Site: brandenburg
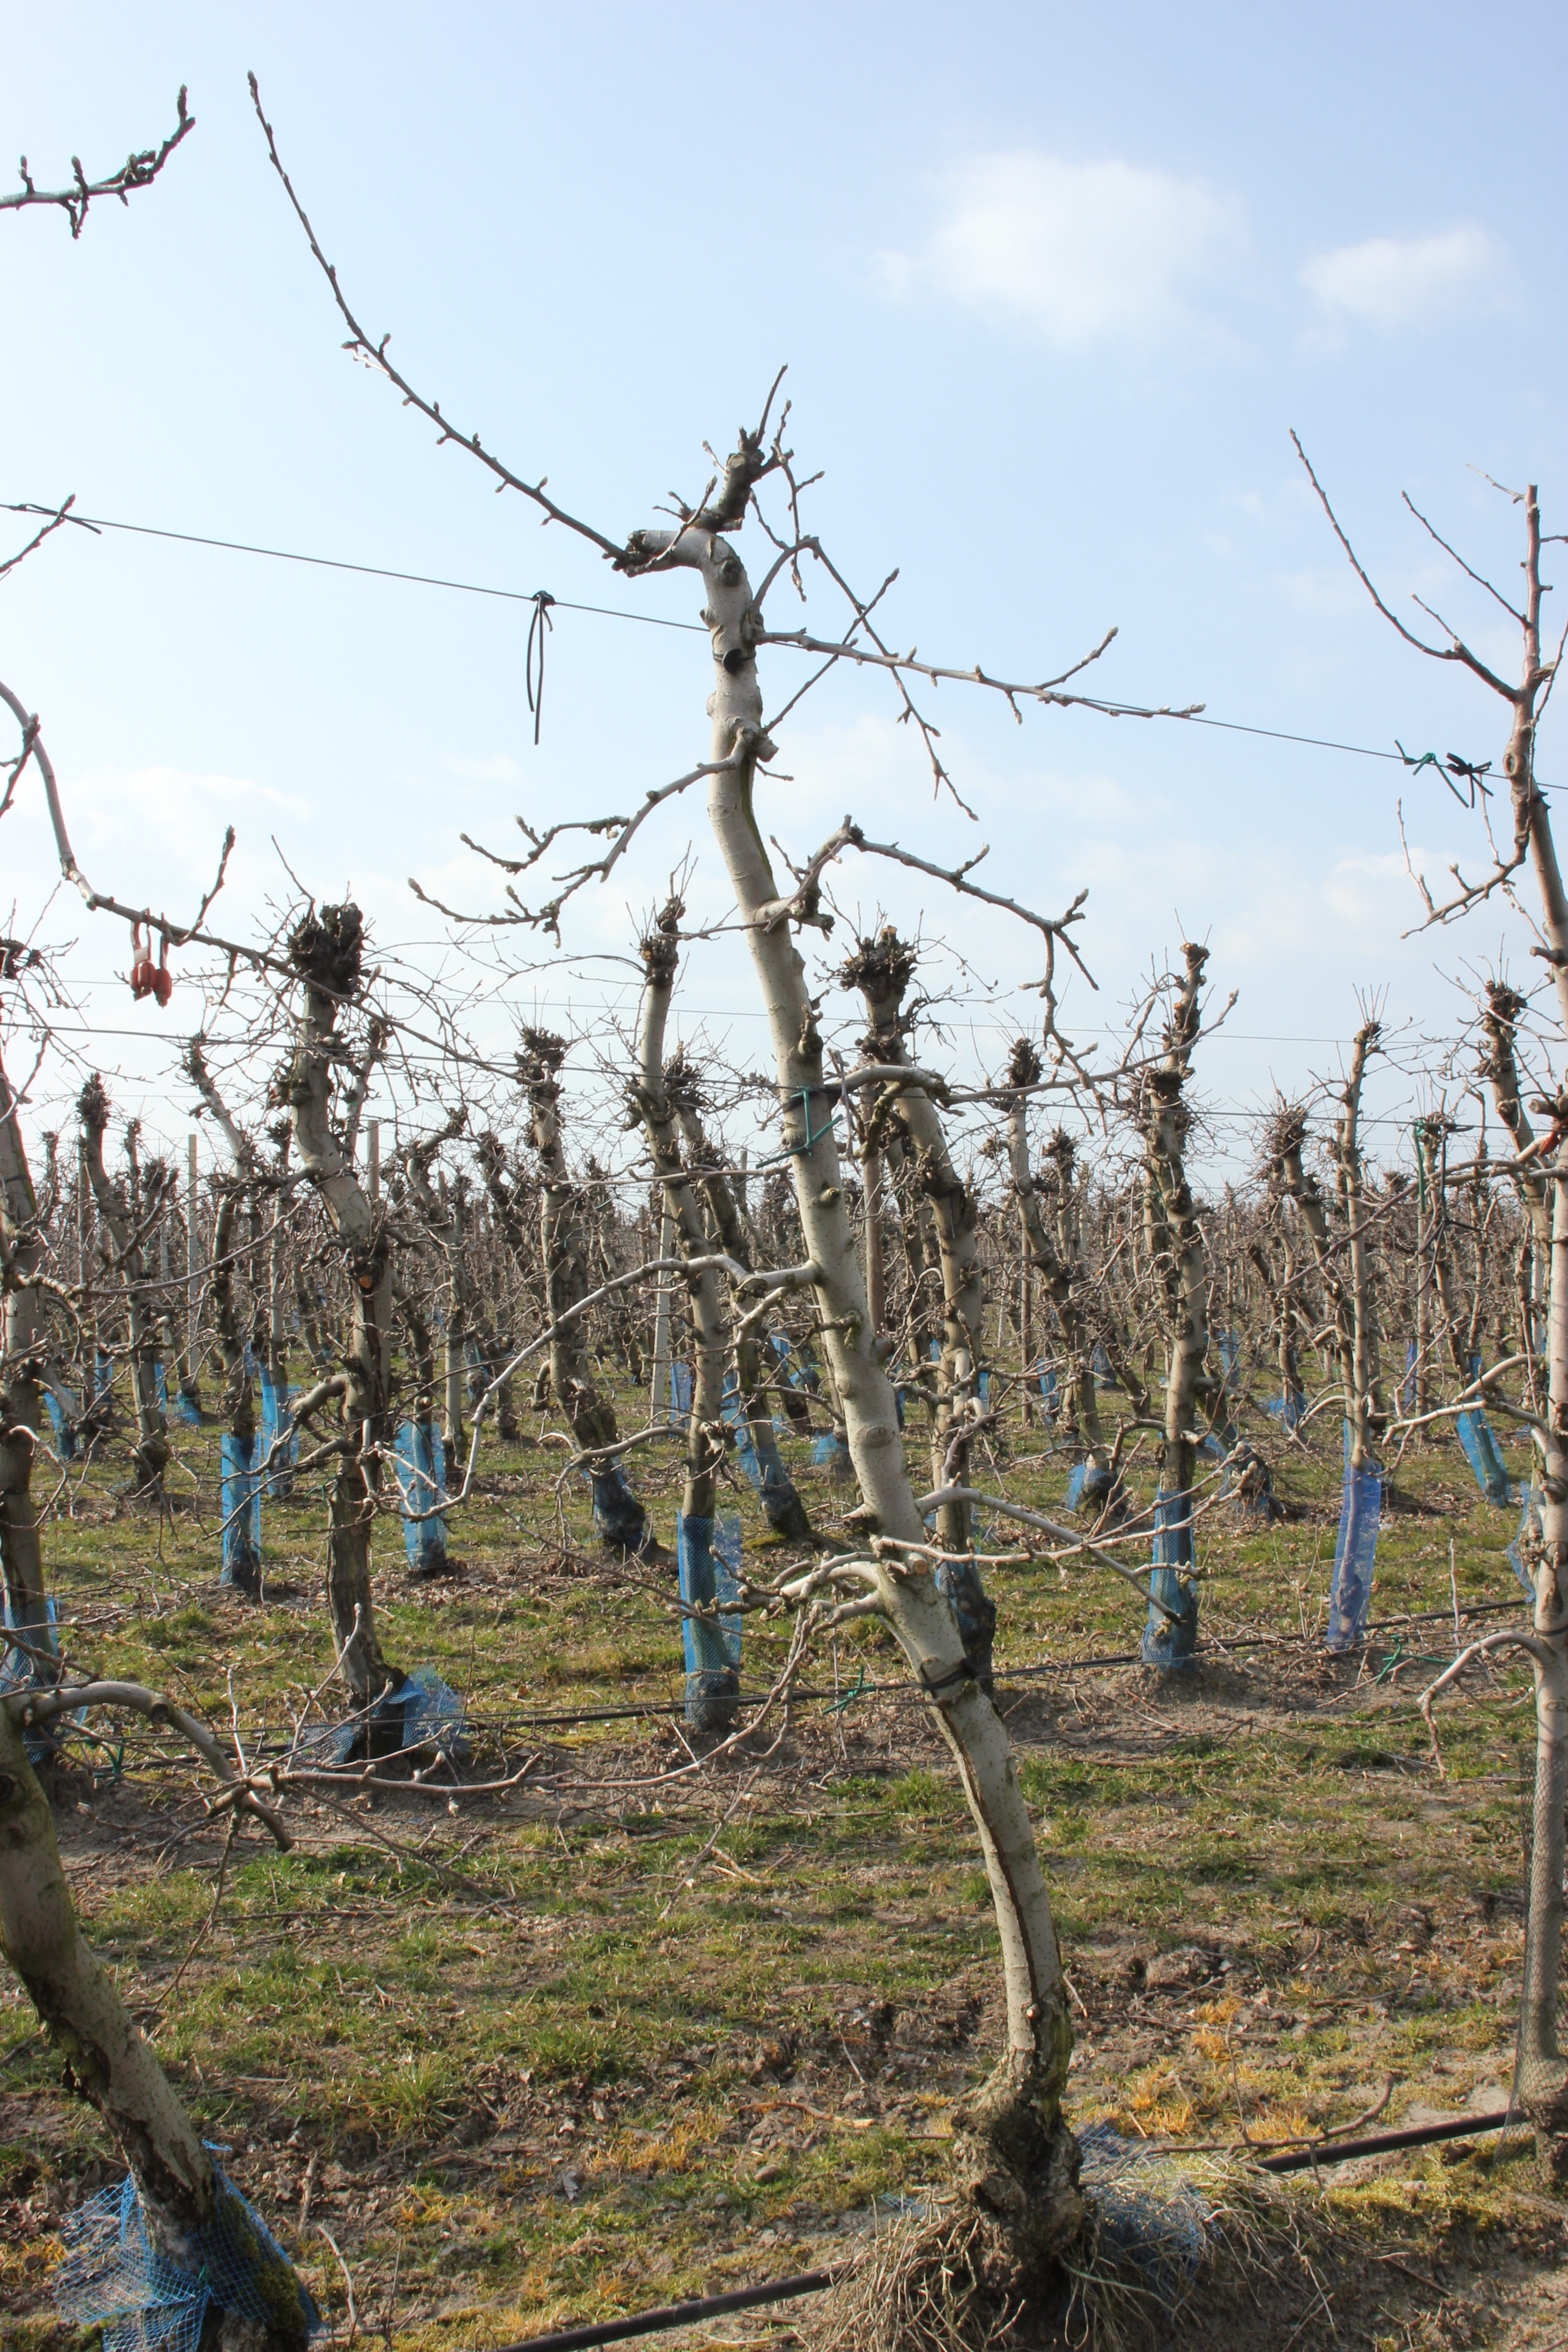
Growth stage (BBCH 03): Bud development